Brazilian Carnival

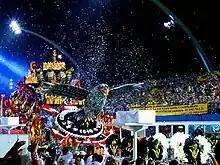
Carnival parade in São Paulo, Gaviões da Fiel Torcida Samba School.

The northeast state of Pernambuco has unique Carnivals in its present capital Recife and in its colonial capital Olinda. Their main rhythms are the "frevo" and the "maracatu." "Galo da Madrugada" is the biggest carnival parade in the world, considering the number of participants, according "The Guinness Book of World Records." It means "dawn's rooster" and parades, as the name suggests, in the morning only. "Frevo" is Pernambucan-style dance with acrobatic-like movements, as it is fast and electrifying, often using an open umbrella and frequent legs and arms movements.